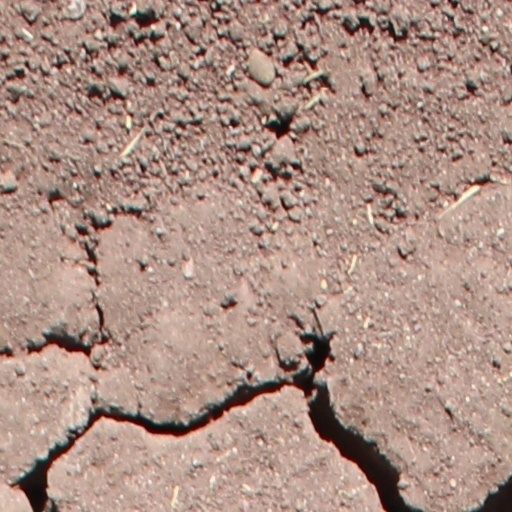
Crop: wheat